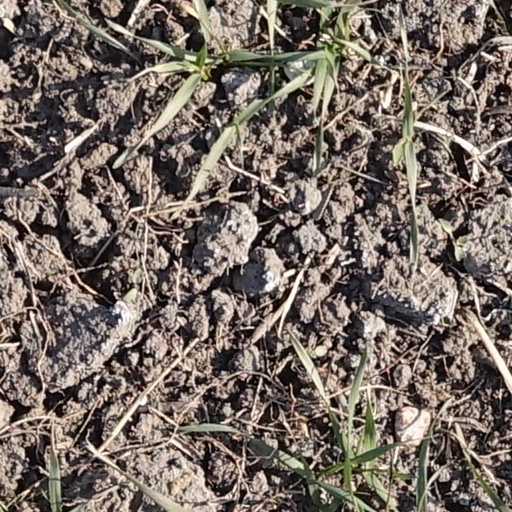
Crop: wheat